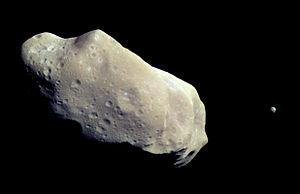
350P/McNaught est une comète périodique découverte le 12 mai 2010 par l'astronome australien Robert H. McNaught dans le cadre du programme Siding Spring Survey.
Pichi üñëm, officiellement Alauda I Pichi üñëm, désignation provisoire S/2007 1, est un astéroïde de la ceinture principale, satellite de Alauda.
2019 WJ est une planète mineure du système solaire, plus précisément un astéroïde Aton.
2017 BX est un astéroïde géocroiseur de type Apollon mesurant entre 4 et 15 mètres. Il fut découvert le 20 janvier 2017.
Un système astéroïdal est un ensemble d'au moins deux astéroïdes gravitant ensemble autour de leur centre de masse commun, de façon analogue aux étoiles multiples. Ce type de formation, en particulier les astéroïdes binaires, est relativement fréquent dans le Système solaire mais leur durée de vie est généralement limitée. Différents mécanismes de formation ont été identifiés pour les binaires : capture de l'astéroïde mineur pour la majorité des objets transneptuniens, capture de débris générés par une collision pour la ceinture d'astéroïdes et agrégation par l'effet YORP de débris éjectés par des forces liées à la vitesse de rotation de l'astéroïde pour les astéroïdes géocroiseurs. Le premier système d'astéroïdes, Ida, a été observé en 1993 par la sonde spatiale Galileo. 158 systèmes d'astéroïdes ont été observés au 1ᵉʳ janvier 2014 dans le Système solaire dont une dizaine de systèmes triples.
2019 TN₂ est une planète mineure du système solaire, plus précisément un astéroïde Amor. Son orbite a un demi-grand axe de 1,20 unité astronomique, une excentricité de 0,14 et une inclinaison de 29,9 degrés.